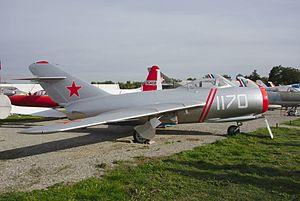
Le Mikoyan-Gourevitch MiG-15 est un avion de chasse à réaction construit en grande série par les Soviétiques au début de la guerre froide. Réalisé après la livraison de vingt-cinq turboréacteurs Rolls-Royce Nene par le Royaume-Uni, il se révéla supérieur aux meilleures réalisations occidentales lors de la guerre de Corée, comme le F-86 Sabre. Il fit la réputation de son constructeur qui devint alors le principal constructeur d'avions de chasse en URSS, si bien qu'en Occident le terme MiG devint rapidement synonyme de chasseur soviétique dans le langage familier.